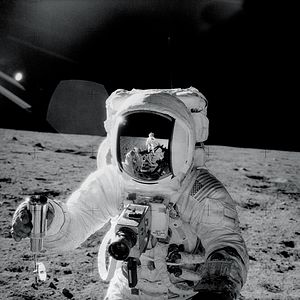
Alan Bean
Alan Bean var en amerikansk astronaut. Han var den fjerde mand, der satte fod på Månen.